July 1936 military uprising in Barcelona

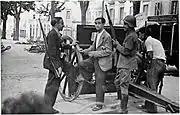
Francisco Ascaso (left) shortly before his death in the attack on the Drassanes barracks

In the military barracks around the city, alcohol was being distributed to soldiers, who were told by their officers that they had received orders from the government of Spain to suppress an anarchist uprising. By 05:00, the Spanish Army was on the move. The headed from Pedralbes down Avinguda Diagonal towards the city centre, joined along the way by Falangists and other far-right supporters. The headed down Carrer de Tarragona, towards Plaça d'Espanya. The Santiago Cavalry Regiment went from the Travessera de Gràcia, down Carrer de la Indústria towards the . Two columns of the 7th Light Artillery left Sant Andreu, marching towards Plaça de Catalunya. And the Sappers Battalion went down Gran Via de les Corts Catalanes towards Avinguda del Paral·lel. Meanwhile, the Mountain Artillery Regiment aimed to seize control of the port and the Pla de Palau, and a company of the Alcántara Infantry Regiment went to attack the Radio Barcelona station on . The troops confidently chanted that "the